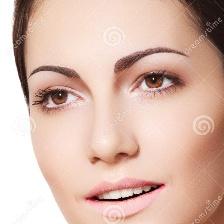
Label: faces